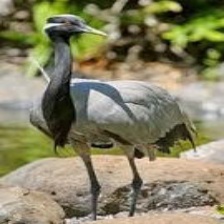
Species: DEMOISELLE CRANE
Scientific name: GRUS VIRGO
ImageNet parent category: crane